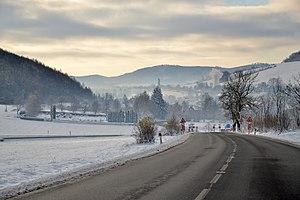
Třemešná est une commune du district de Bruntál, dans la région de Moravie-Silésie, en République tchèque. Sa population s'élevait à 910 habitants en 2018.